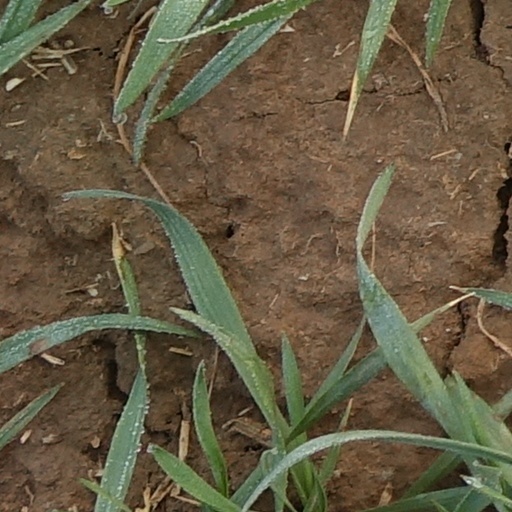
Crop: wheat